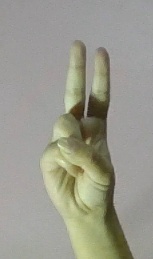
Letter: taa